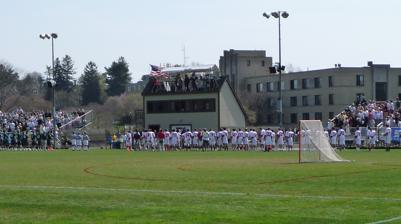
Building: Lessing Field
Country: United States of America
Year built: 2003
Lessing Field Location Fairfield University Fairfield, Connecticut Owner Fairfield University Capacity 600 Construction Broke ground 2002 Opened 2003 Tenants Fairfield Stags (2003-present) Fairfield Prep Jesuits (2003-present) Website fairfieldstags.com/lessing-field Lessing Field is a multi-purpose and soccer-specific stadium on the campus of Fairfield University in Fairfield, Connecticut . It is home to the Fairfield Stags men's and women's soccer teams.  Previously named Varsity Field it was renovated in 2002 including the installation of high-durability sod, a new irrigation and drainage systems, new lights for night games and new stands with capacity for 600 fans. Lessing Field is named in honor of Stephen Lessing '76, a former member of the Fairfield Stags men's tennis team and current member of the Fairfield University Board of Trustees whose generosity allowed for the stadium renovations. MAAC Championships Lessing Field has played host to numerous conference championships, including the 2004 MAAC Women's Soccer Championship, 2005 MAAC Women's Lacrosse Championship, 2006 MAAC Men's Soccer Championship, and both the 2007 MAAC Men's and Women's Soccer Championships.  The finals for all the 2006 and 2007 Championship events were aired live on ESPNU . Memorable moments The Goal: On April 16, 2005, playing before 1,376 fans at Lessing Field, the No. 20 Fairfield Stags men's lacrosse team was knotted at 11 goals apiece with eight seconds left in a game against the No. 11 Notre Dame Fighting Irish .  The Stags' three-time All-American midfielder Greg Downing '07 took possession of the ball out of a timeout, beat his defender and rocketed a shot past the Notre Dame goalie to give the Stags the upset win.  "The Goal", which was Downing's fifth of the day, came with three seconds left on the clock and gave the Stags a program record-tying seventh straight win. Four weeks later before 2,486 fans at Alumni Field, the No. 17 Stags led by a hat-trick from Tom Werney '05 upset the No. 12 Denver Pioneers to clinch their second GWLL Championship and berth in the 2005 NCAA Division I Men's Lacrosse Tournament . On November 5, 2006, in front of a national audience on ESPNU the Fairfield Stags men's soccer team won the 2006 MAAC Soccer Championship and earned a berth to the 2006 NCAA Men's Soccer Championship with a 1–0 victory over St. Peter's College. The lone goal came during the 69th minute when Tom Clements '08 sent a free kick to the left corner where Alex Cunliffe '07 found room inside the box.  Drawing a double-team about 25 yards from the near post, Cunliffe sent a cross to the feet of Mike Troy '07. Troy dribbled along the end line until he sent a shot on goal from 10 yards which deflected off the St. Peter's goalkeeper and into the corner of the net for the game-winning score. References